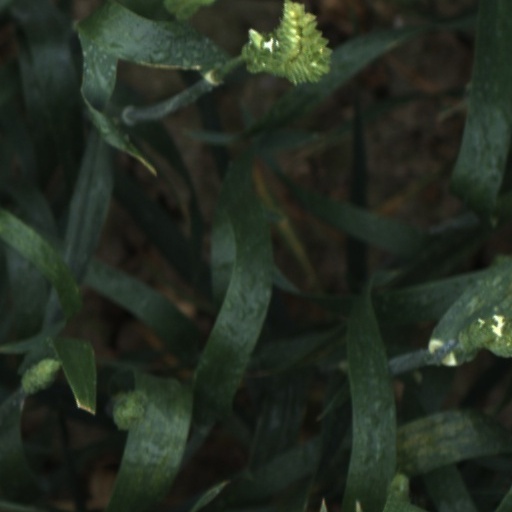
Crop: wheat